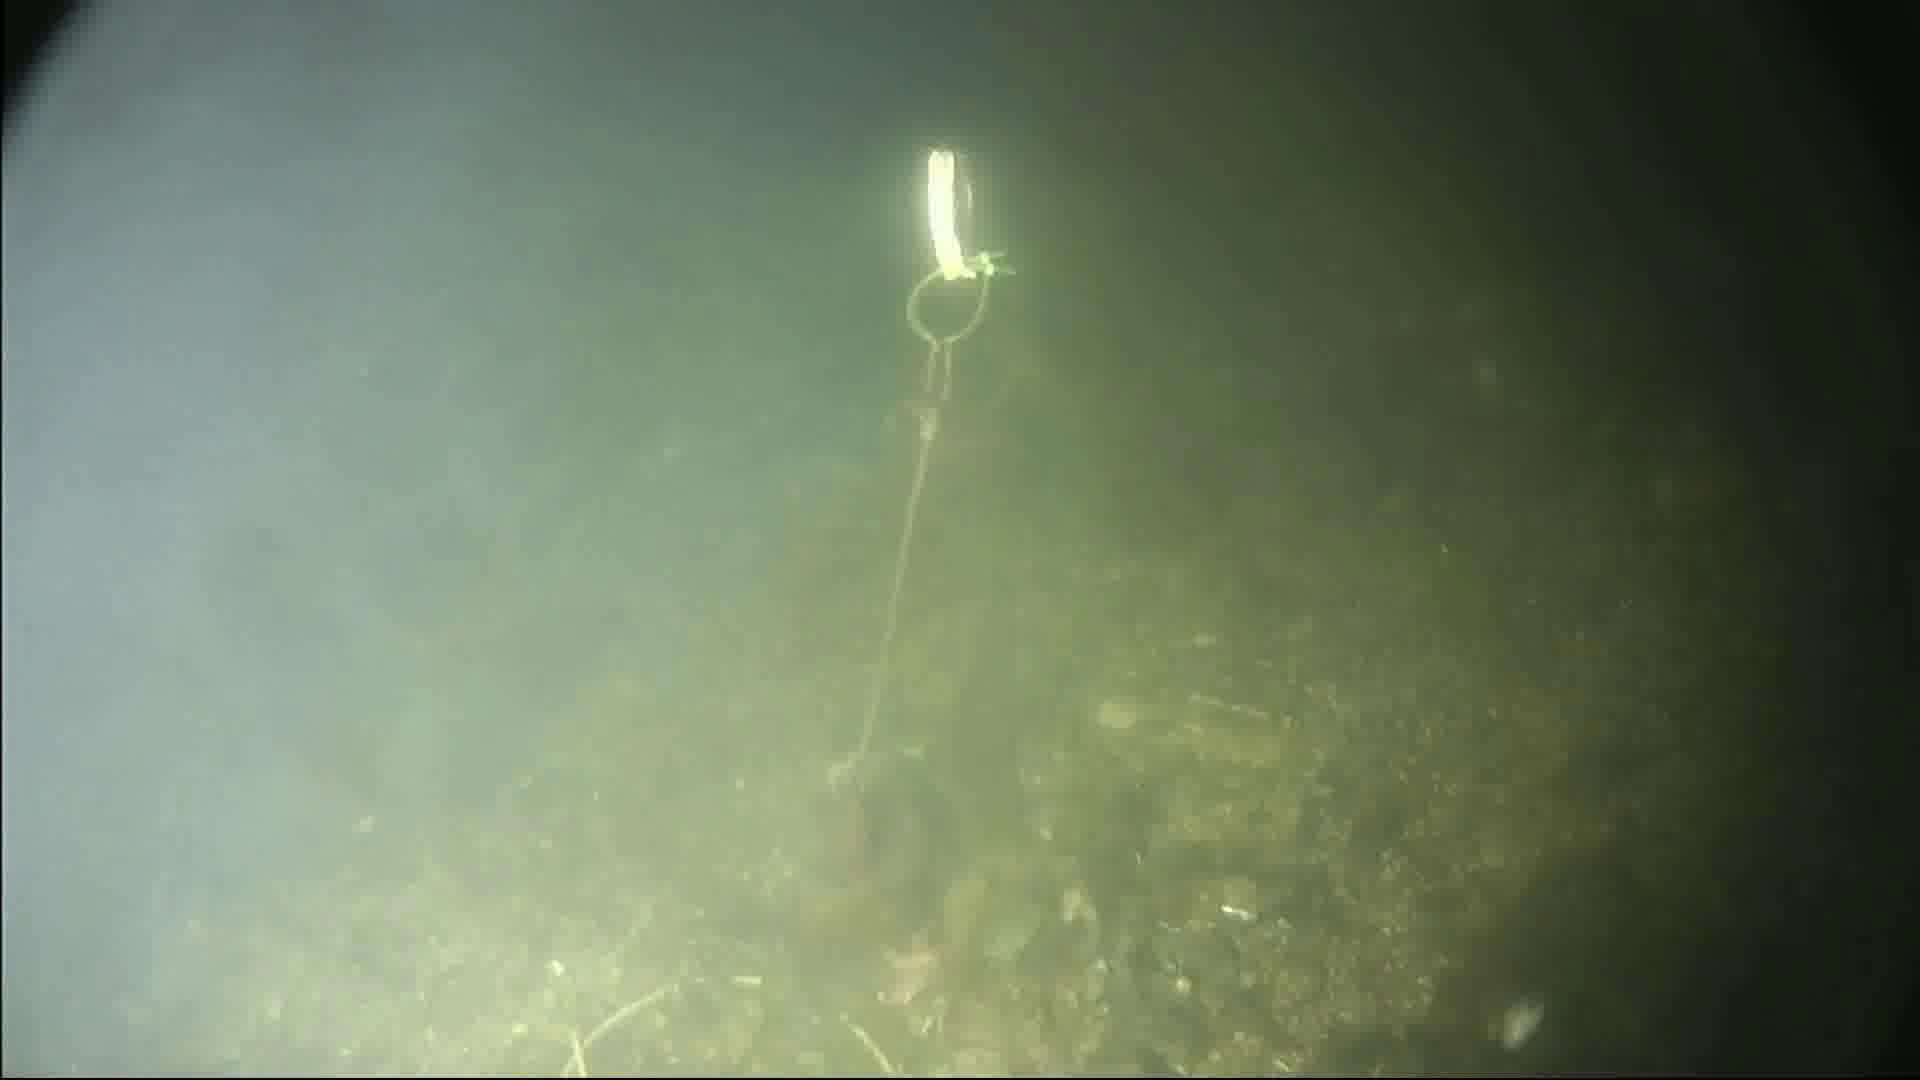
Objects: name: starfish
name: crab